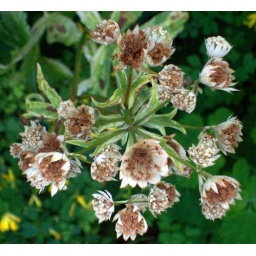
the astrantia is slowly dying.....it looks as pretty in brown and white as when it's in it's summer colours!